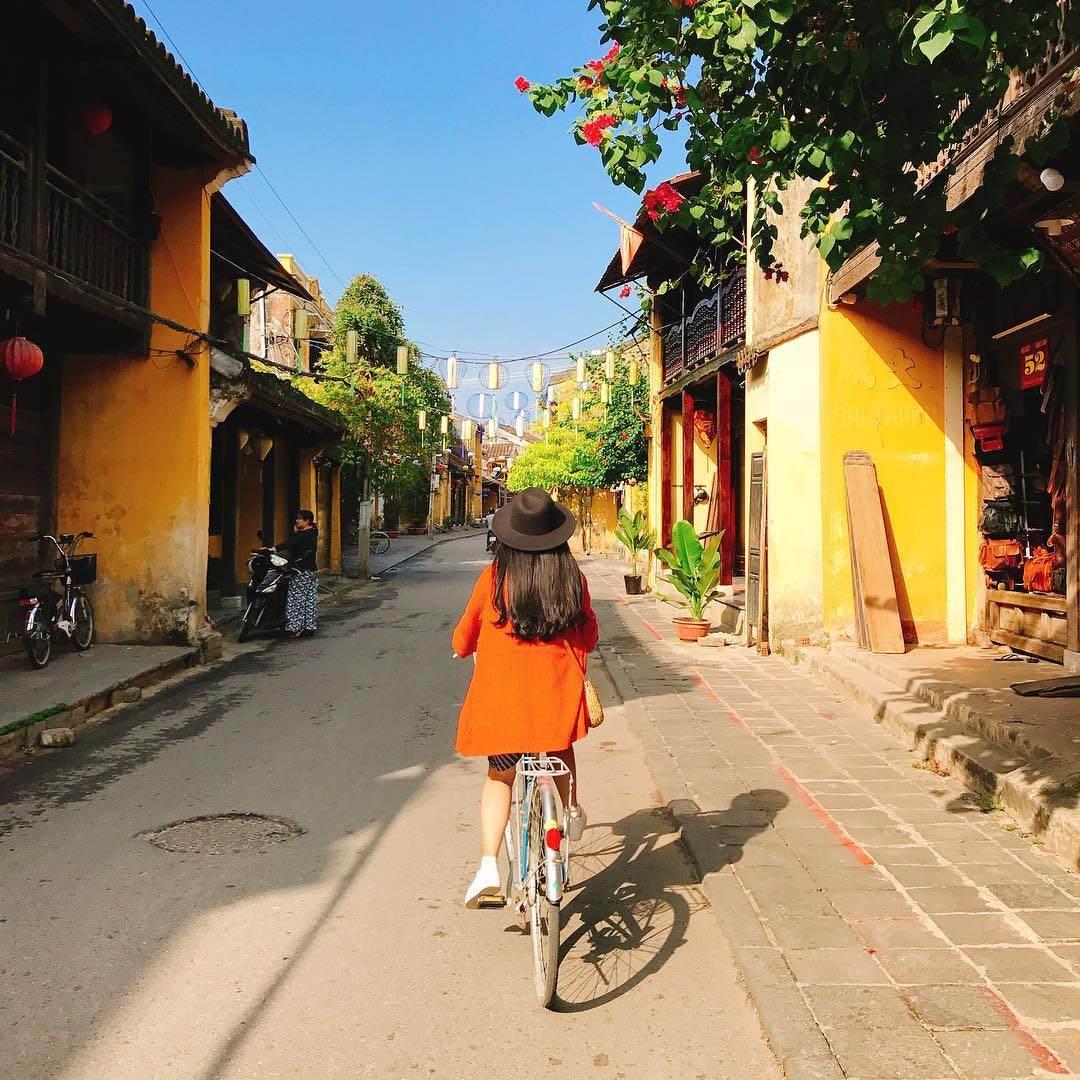
có một cô gái mặc áo cam đang đạp xe ở trong khu phố